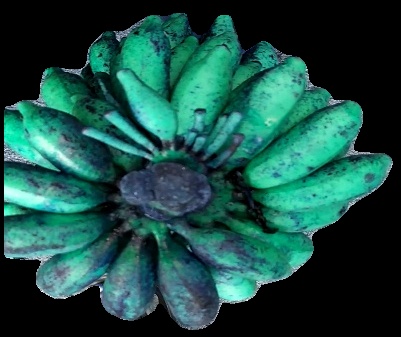
Variety: rasbale
Grade: grade3